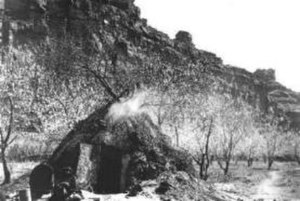
Havasupai-indianere
Havasupai hytte året 1887
Havasupai-indianere er en oprindelig, amerikansk indianerstamme, som lever i det nordvestlige Arizona i USA. Havasupai er en nomadisk stamme, som tilbringer foråret og sommermånederne i Cataract Canyon og efteråret og vinteren på plateauet ovenfor.